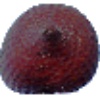
Label: salak